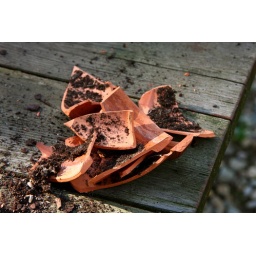
This pot fell from the deck onto the table below - crash!